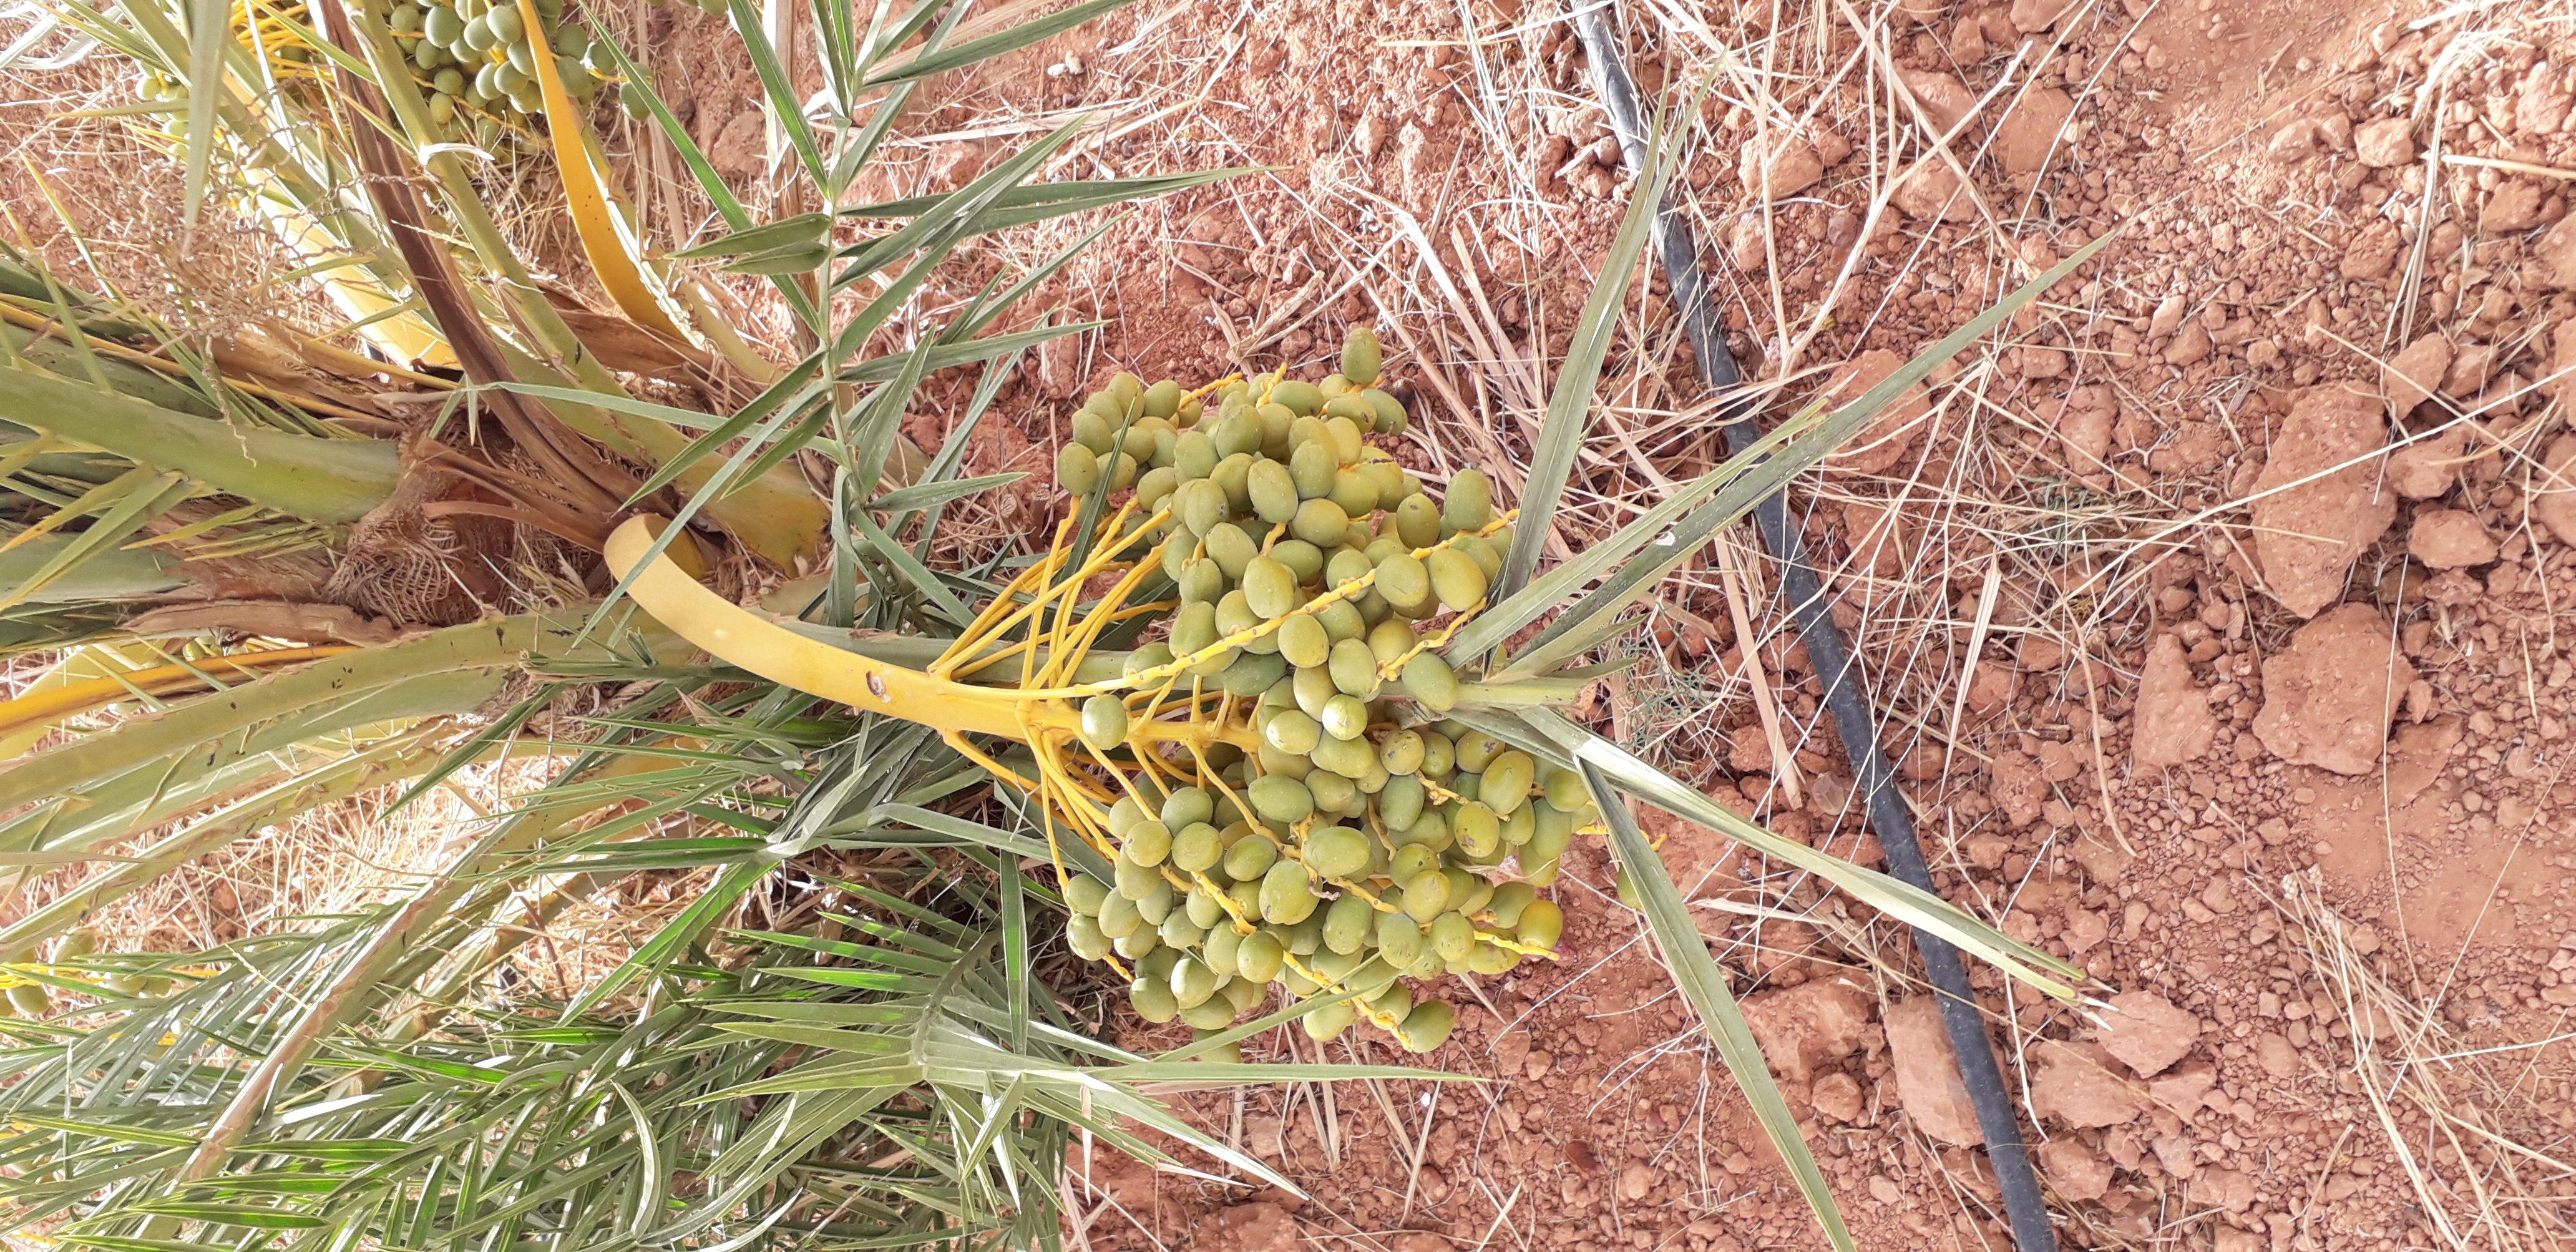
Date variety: kholt